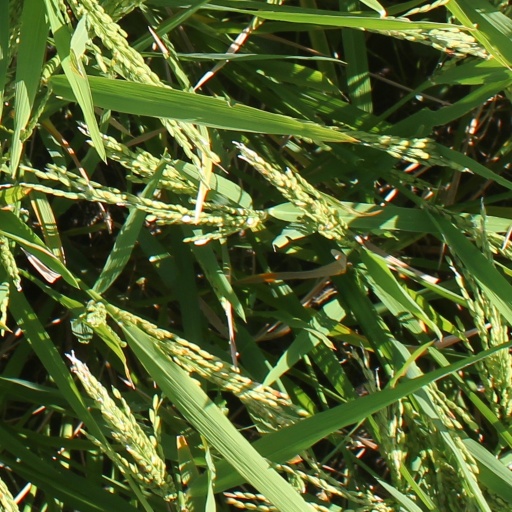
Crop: rice